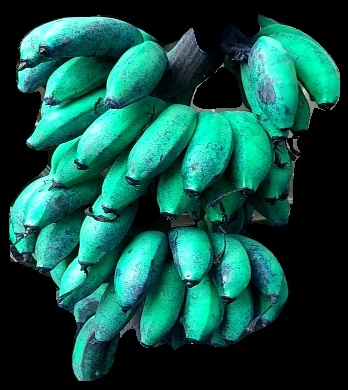
Variety: rasbale
Grade: grade3